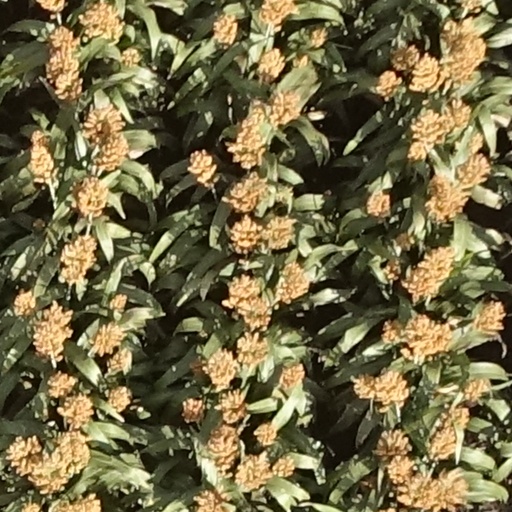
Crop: sorghum